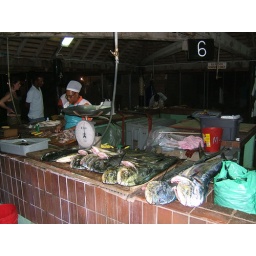
The fish market in Oistins.